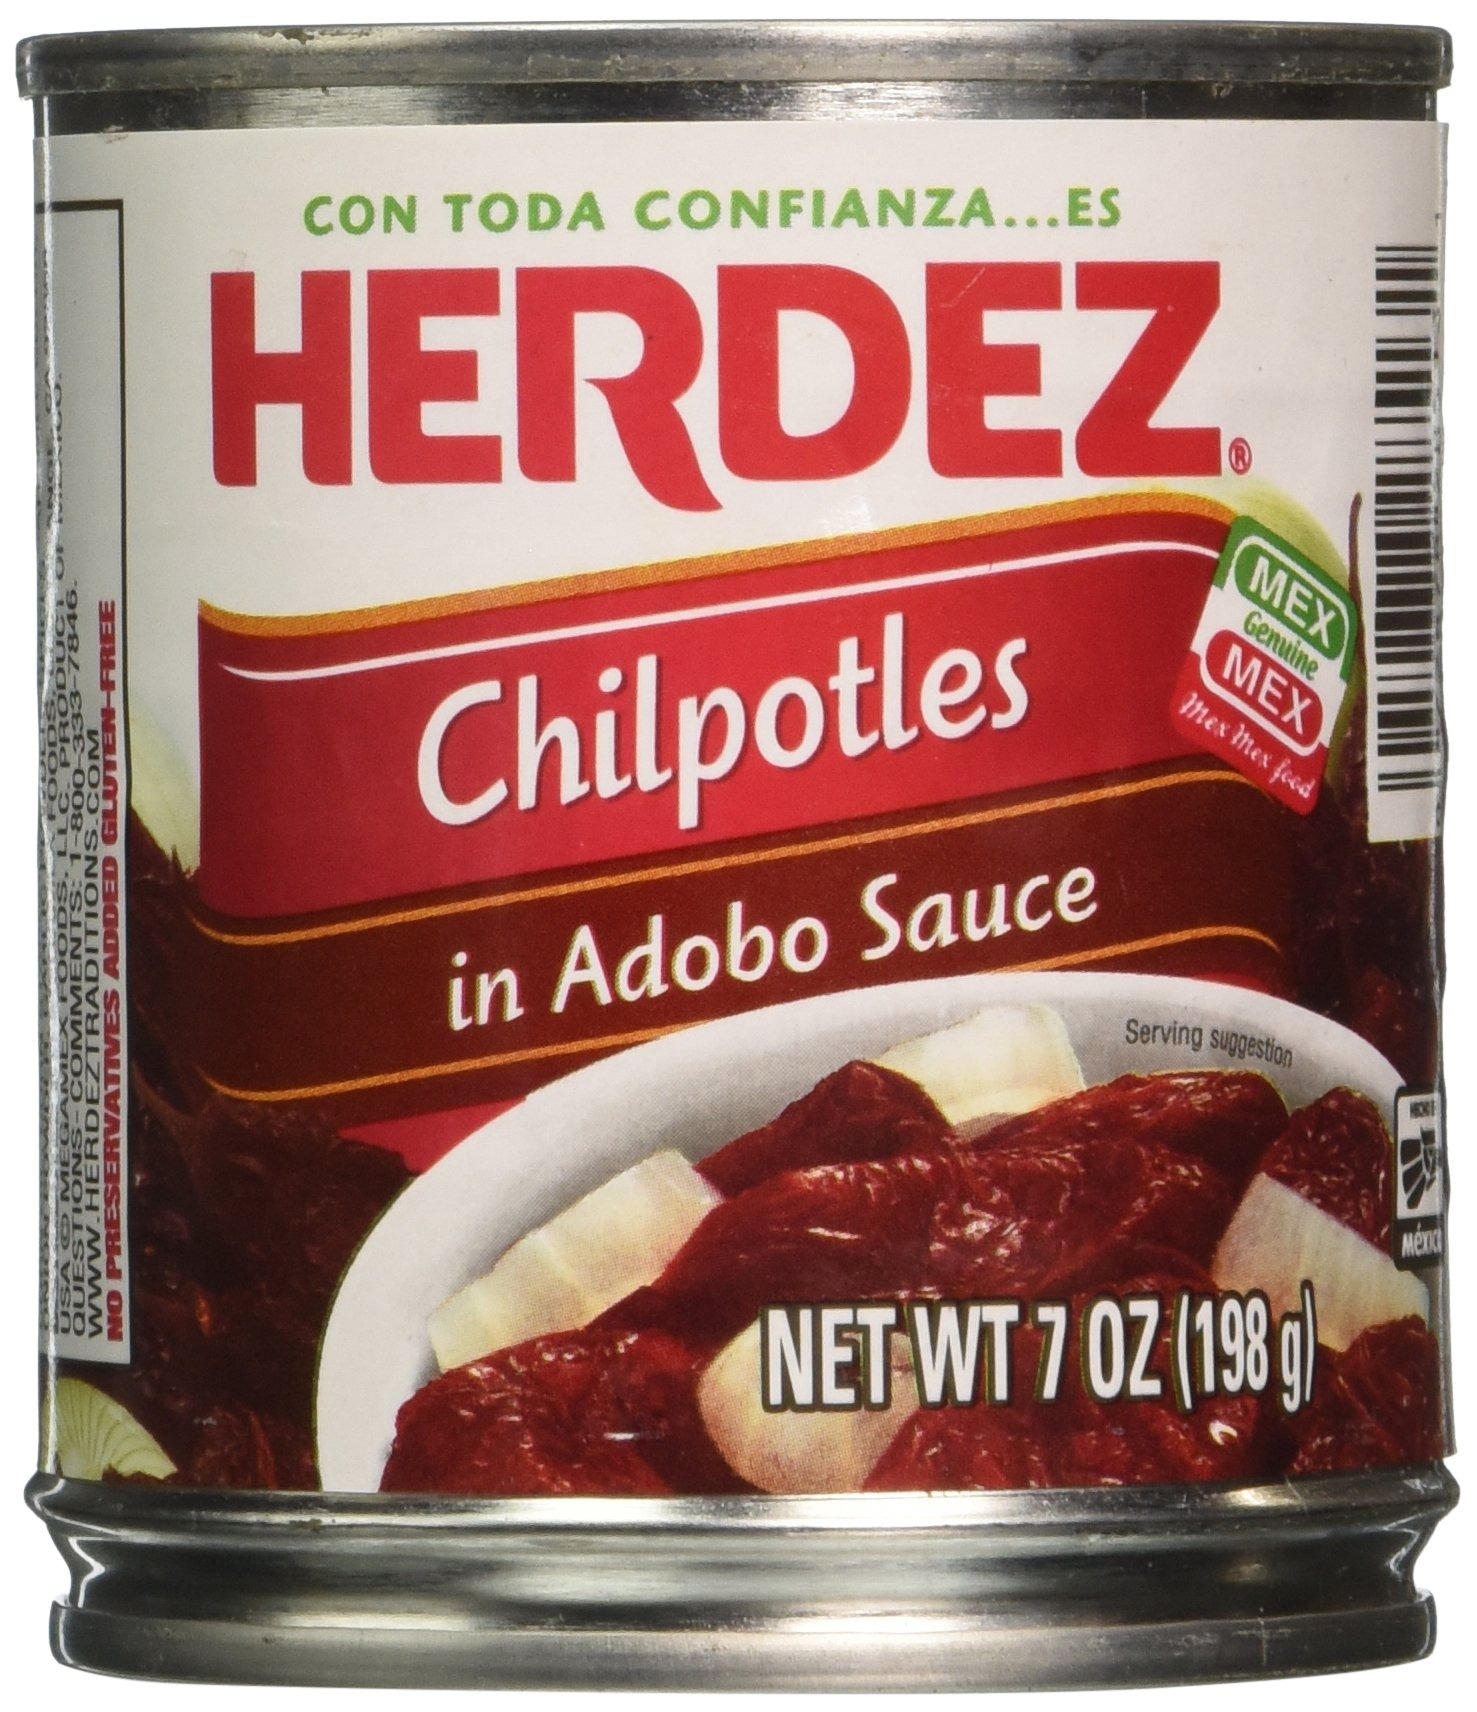
Item Name: HERDEZ Chipotle Peppers, 7 OZ
Bullet Point 1: Herdez Whole Chipotle Peppers in Adobo Sauce - (7 oz ea)
Bullet Point 2: Gluten-Free
Bullet Point 3: No preservatives
Product Description: Herdez chipotles, whole are a spicy pepper. This product may be pretty spicy but is equally delicious when combined with adobo sauce, soups, marinades or pasta salads. Herdez chipotles comes packaged for your convenience in an easy-to-open tabbed can and contains 7 ounce of product. This product is partially produced with genetic engineering.
Value: 7.0
Unit: Ounce

Price: 1.99